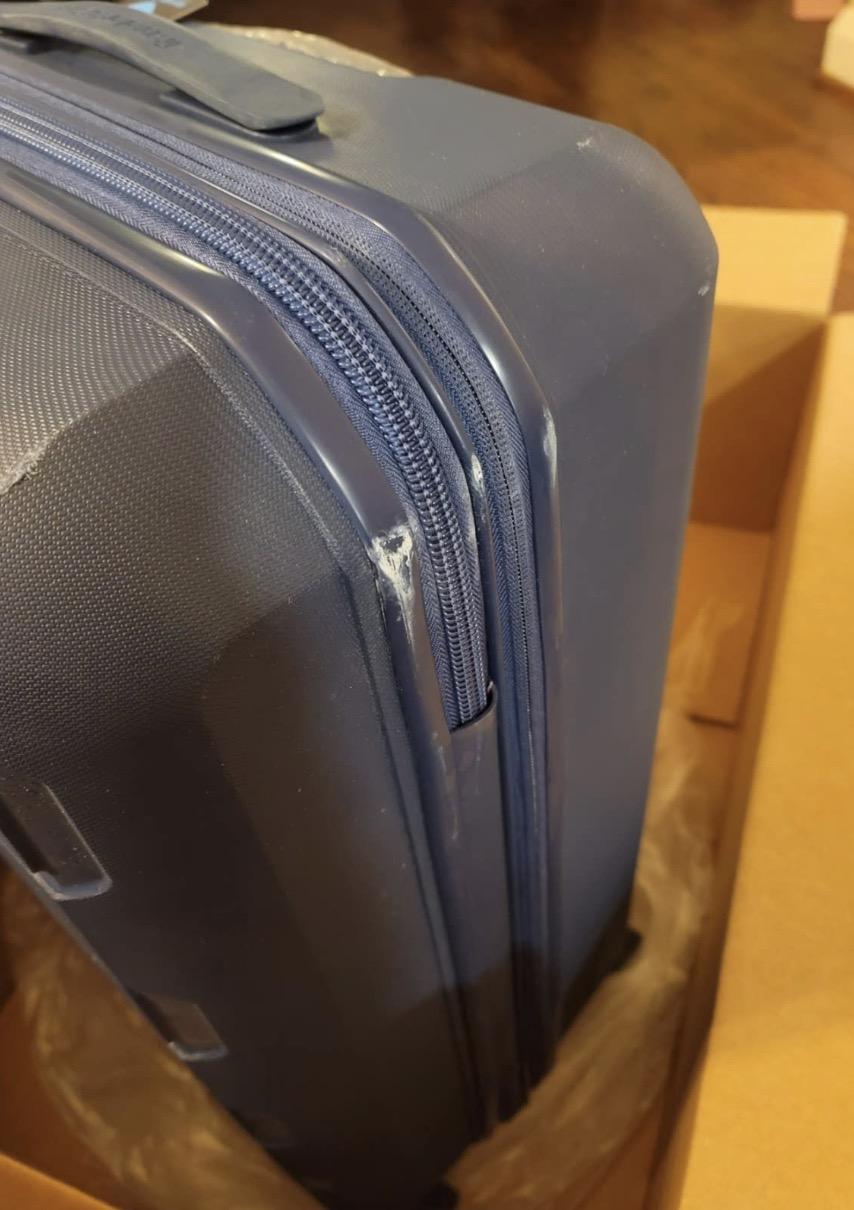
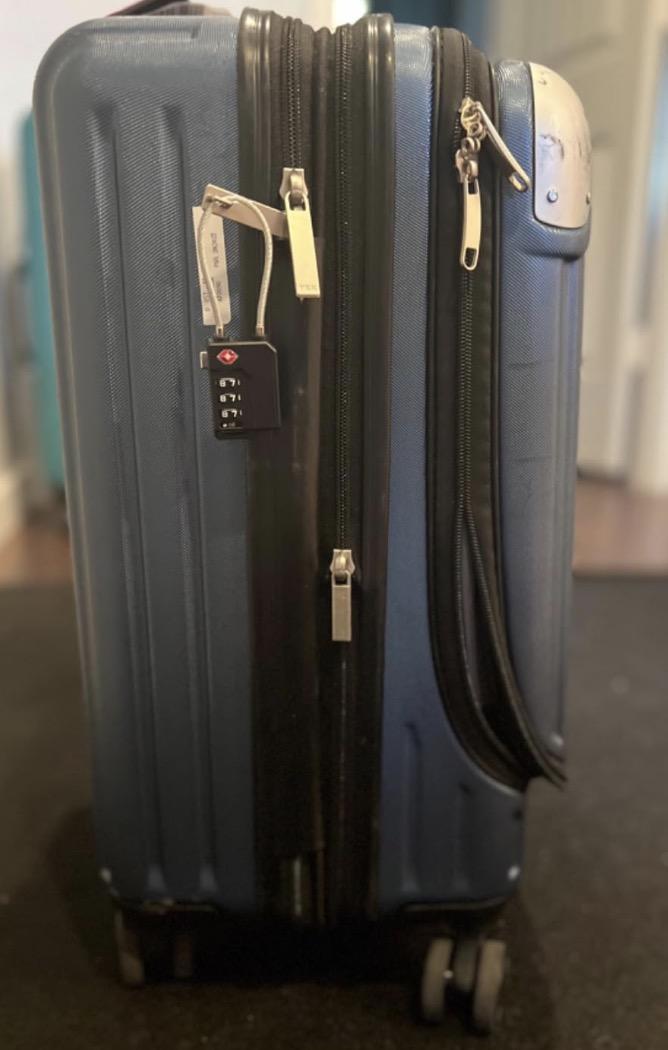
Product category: items_tea
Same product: no